Belarusian Scout Association

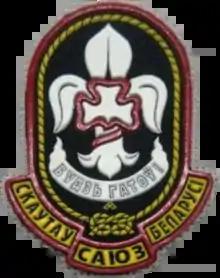
Current membership badge of the "Belarusian Scout Association".

The Belarusian Scout Association is an independent non-profit organization of children, youth and adults, descended from traditions of the World Scout Movement and from the Belarusian Scout troops and Belarusian Scout Association Abroad (BSAA; "Аб`яднання Беларускiх Скаўтаў за мяжой", АБСМ), which existed from 1945 to 1951 in Germany.